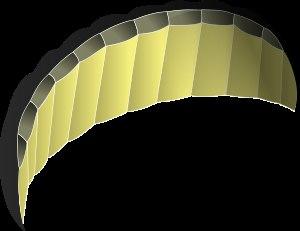
Les ailes à caissons sont un type d'ailes utilisées dans des disciplines sportives de traction telles que le kitesurf, le snowkite, le kite buggy, ou de vol telles que le parapente, le speedriding.